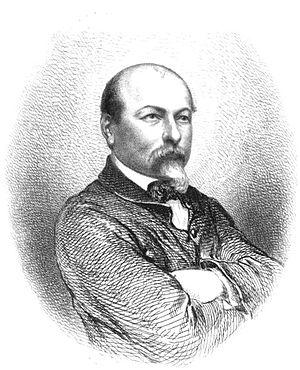
Alphonse Toussenel était un écrivain et journaliste français.